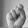
ASL letter: S